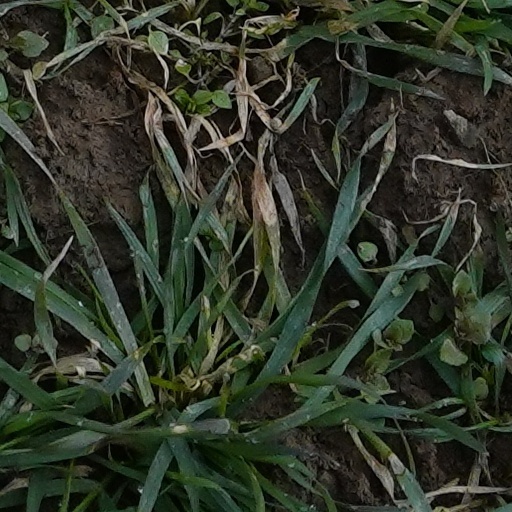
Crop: wheat